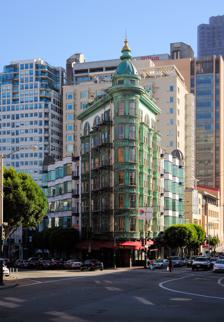
Building: Columbus Tower (San Francisco)
Country: United States of America
Year built: 1907
Not to be confused with Flatiron Building (San Francisco) . Mixed-used in San Francisco, California Columbus Tower A view of Columbus Tower Columbus Tower Location within San Francisco County Show map of San Francisco County Columbus Tower Columbus Tower (California) Show map of California Columbus Tower Columbus Tower (the United States) Show map of the United States Alternative names Sentinel Building Flatiron Building General information Type Mixed-used Location 916 Kearny Street San Francisco , California Coordinates 37°47′47″N 122°24′18″W / 37.7964°N 122.4049°W / 37.7964; -122.4049 Completed 1907 Owner Albert & Connie Der Family Trust Technical details Floor count 8 Floor area 22,700 sq ft (2,110 m 2 ) Design and construction Architect(s) Salfield & Kohlberg Developer Abe Ruef San Francisco Designated Landmark Designated 1970 Reference no. 33 References Columbus Tower , also known as the Sentinel Building , is a mixed-use building in San Francisco , California , completed in 1907. The distinctive copper-green Flatiron style structure is bounded by Columbus Avenue , Kearny Street , and Jackson Street ; straddling the North Beach , Chinatown , and Financial District neighborhoods of the city . Much of the building is occupied by film studio American Zoetrope , and the ground floor houses a cafe named after the company. The Sentinel Building is listed as San Francisco Designated Landmark No. 33. History The building was designed by the architecture firm Salfield and Kohlberg, named for architects David Salfield and Hermann Kohlberg. Despite the 1907 finish, building work had begun before the San Francisco earthquake the previous year, but extensive damage to the building site, and the rest of the city, slowed down the construction considerably. For a relatively small building such as Sentinel Building, with the extensive workforce available in San Francisco at that time, taking more than a year to complete the building was slightly longer than would have been expected. The top floor initially housed the headquarters of the notorious Abe Ruef , a local political figure at the time. In 1949 or 1950, the nightclub hungry i , which would become very influential in the history of stand-up comedy in the US, was opened as an 83-seat venue in the Sentinel Building's basement by Eric Nord , who sold it to Enrico Banducci in 1951. After operating it as a venue for folk singers including Stan Wilson , Banducci began hiring comedians in 1953 with Mort Sahl , encouraging them to express themselves freely. Their success caused queues around the block, until Banducci moved the hungry i to the nearby International Hotel on Jackson Street in 1954. In 1958, when the Sentinel Building's state had deteriorated and it was threatened with destruction, it was bought by Dutch -born investor Rob Moor and his wife Nella, who renovated it, renamed it to "Columbus Tower", and sold it one and a half years later at a profit to The Kingston Trio . The music group used it as their corporate headquarters during the 1960s. They built a recording studio in the basement which they used themselves and for many other artists including the We Five . The Kingston Trio later sold the building to film director Francis Ford Coppola , who renovated it and changed its name back to the Sentinel Building. American Zoetrope, the film studio he co-founded with George Lucas, moved into the building in 1972 and remains there as of 2016. Tenants Currently occupying much of the tower is Francis Ford Coppola's American Zoetrope studio. Other tenants include independent public media producers for NPR and PBS , as well as independent sound designers for Pixar and Skywalker Sound , among others. On the ground floor is the Cafe Zoetrope (previously Cafe Niebaum-Coppola), which has occupied part of the building since 1999. The café is a bistro and wine shop satellite of the Inglenook Estate Winery in the Napa Valley . Popular Culture Columbus Tower can be seen in Star Trek IV: The Voyage Home when James T. Kirk and his crew are first walking through San Francisco after arriving in 1986. Gallery Side of Columbus Tower Columbus Tower with Transamerica Pyramid in background Cafe Zoetrope basement entrance at ground level of the building Cafe Zoetrope awning and posters for Apocalypse Now and Lost in Translation See also Columbus Tower at Wikipedia's sister projects Media from Commons Data from Wikidata List of San Francisco Designated Landmarks References